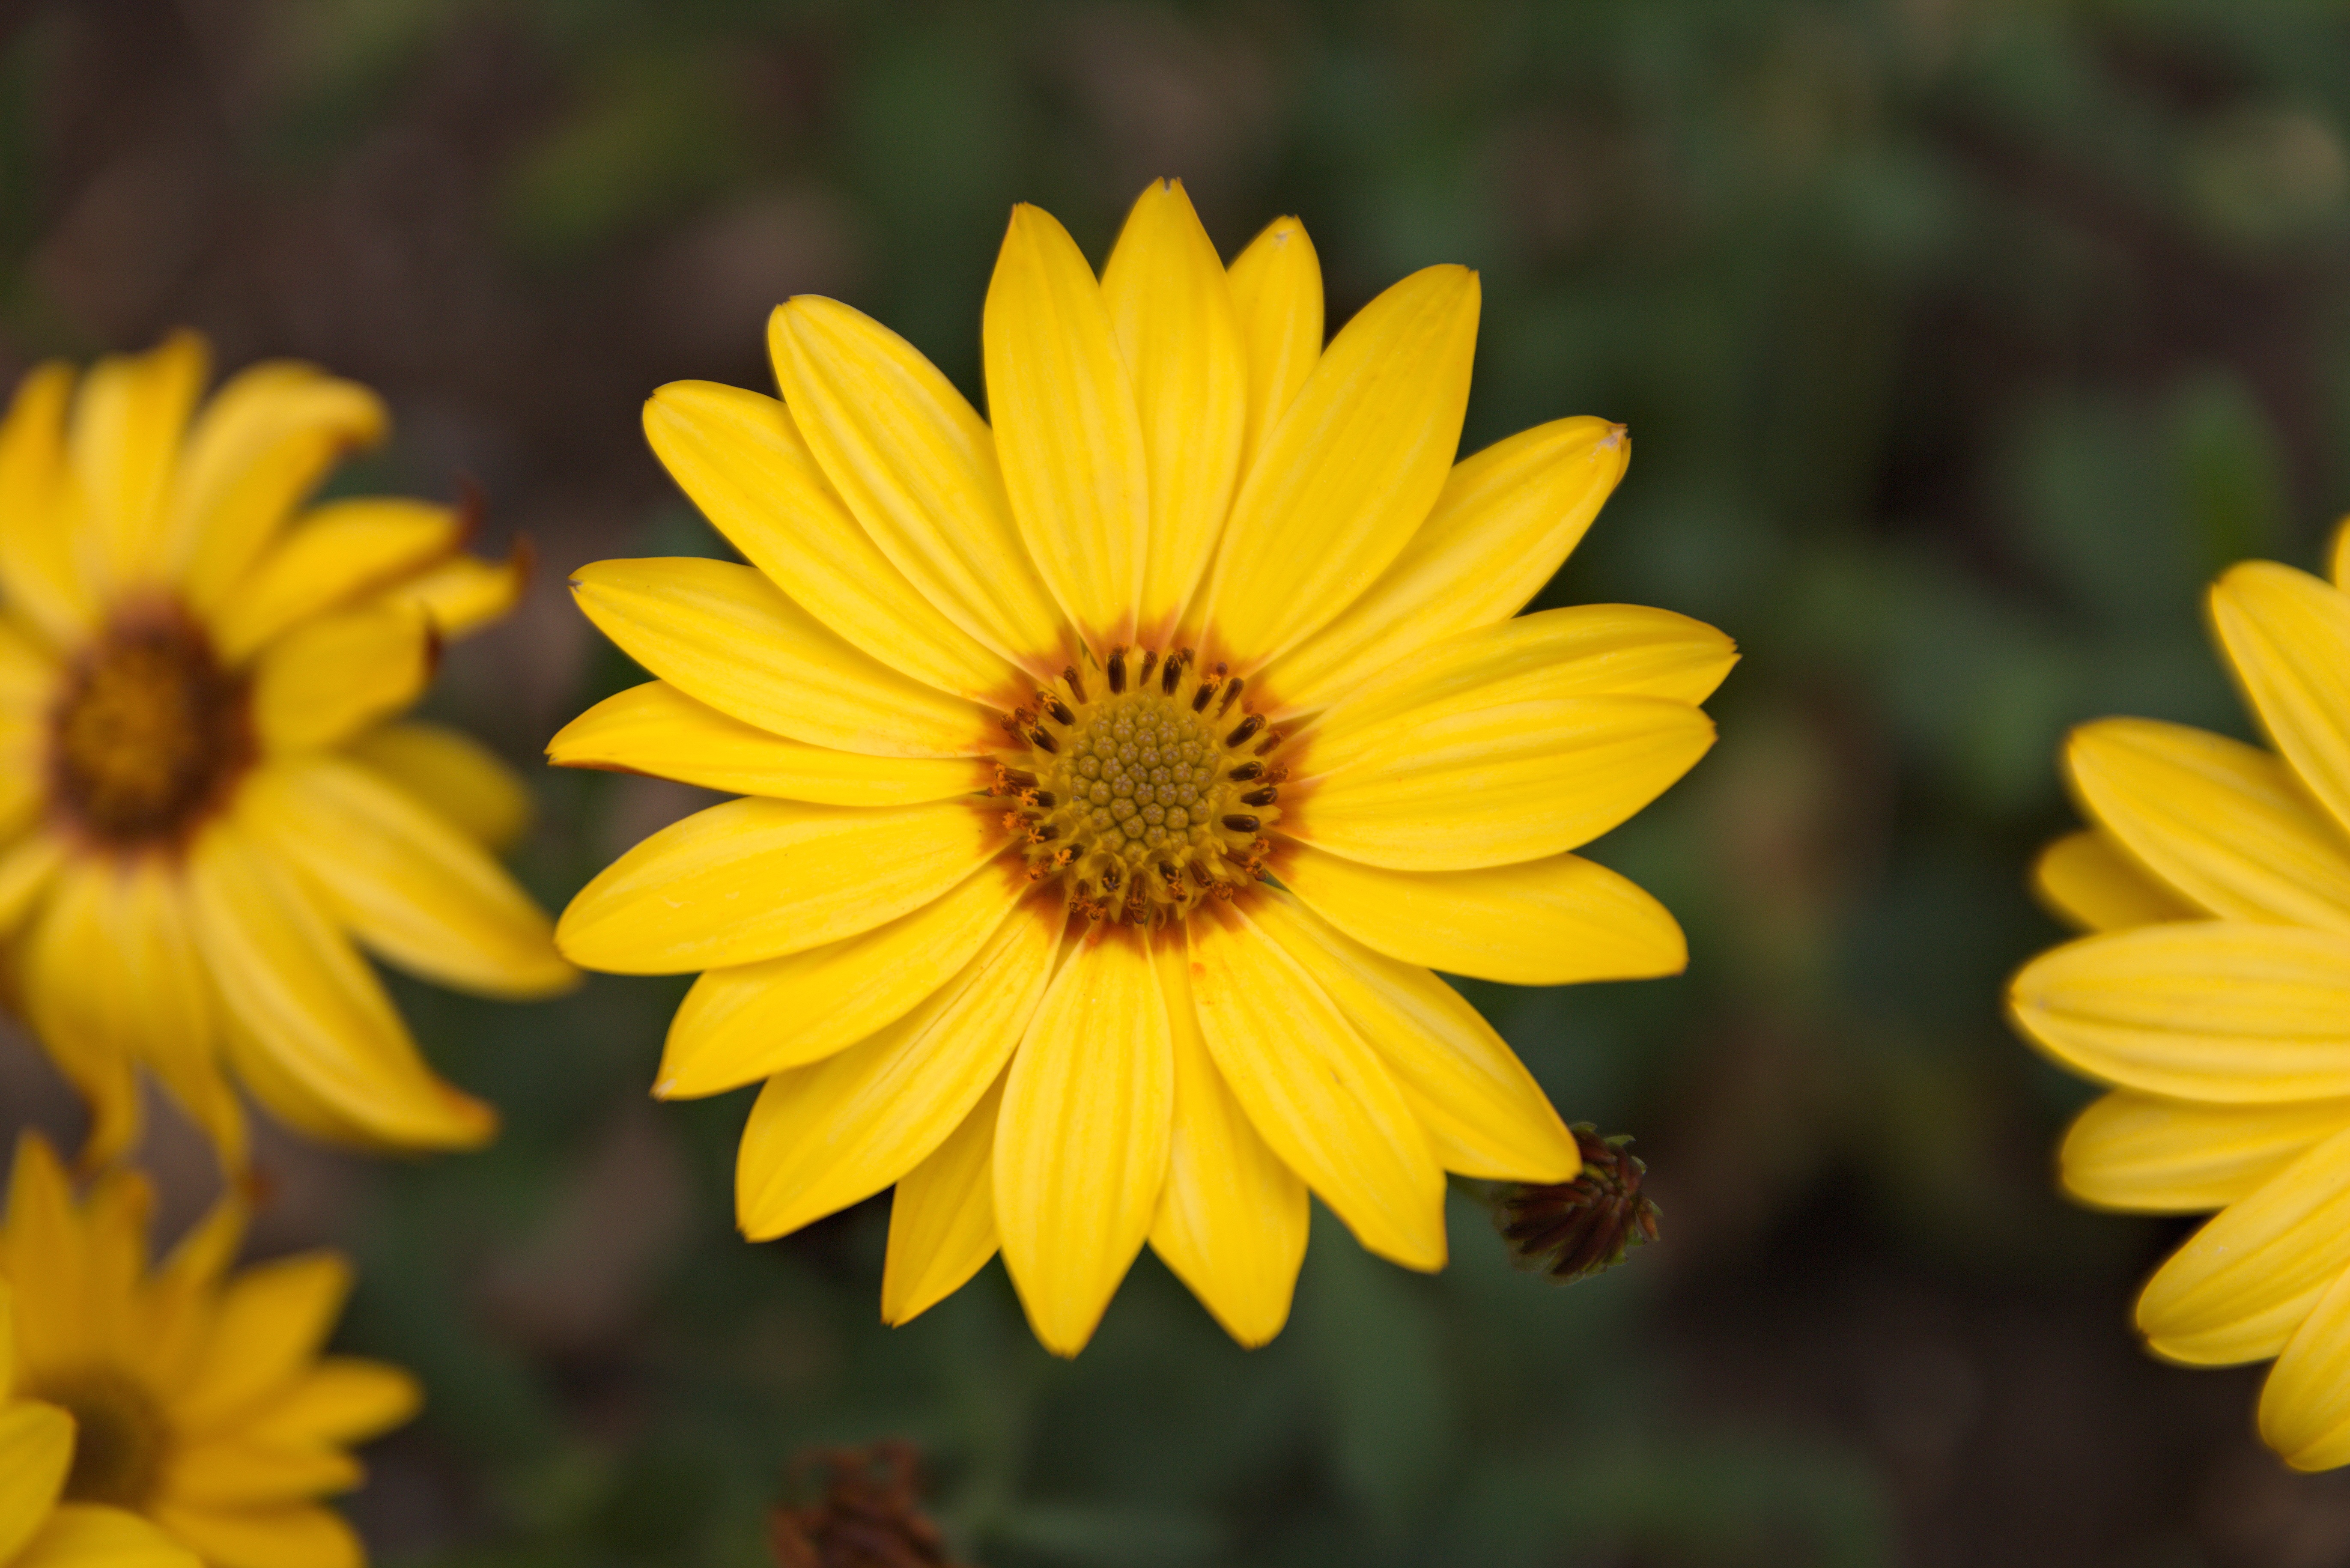
plant, flower, petal, herb, yellow, flora, wildflower, close up, macro photography, flowering plant, daisy family, calendula, oxeye daisy, annual plant, plant stem, land plant, marguerite daisy